Carmen Castillo García

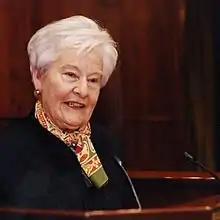

Carmen Castillo García (born May 4, 1932) is a Spanish Professor Emeritus of Classical Philology at the University of Navarra in Pamplona. She is the second woman to obtain a Latin Philology Chair in Spain. She is an expert on the Roman province of Baetica in southern Iberia.